Tortworth Court

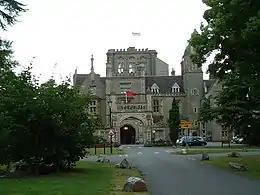
Tortworth Court, entrance

Tortworth Court is especially notable for its extensive arboretum developed by the 3rd Earl of Ducie, who began planting upon inheriting the property from his father in 1853 and continued until his death in 1921. The collection has fine examples of rhododendron, conifer, oak and maple. The arboretum once surrounded the property and continues to be maintained and supported. Accessible by a public footpath, it is now divided between the hotel grounds, the grounds of Leyhill Prison, the Dell which is privately owned and managed as a community woodland by Tortworth Forest Centre CIC, and private land still owned and farmed by the Ducie family. Rivalling at the time the collection of George Holford at nearby Westonbirt Arboretum, it still contains, despite the ravages of time, more than 300 specimens, including unusual and rare species and many fine specimen trees.